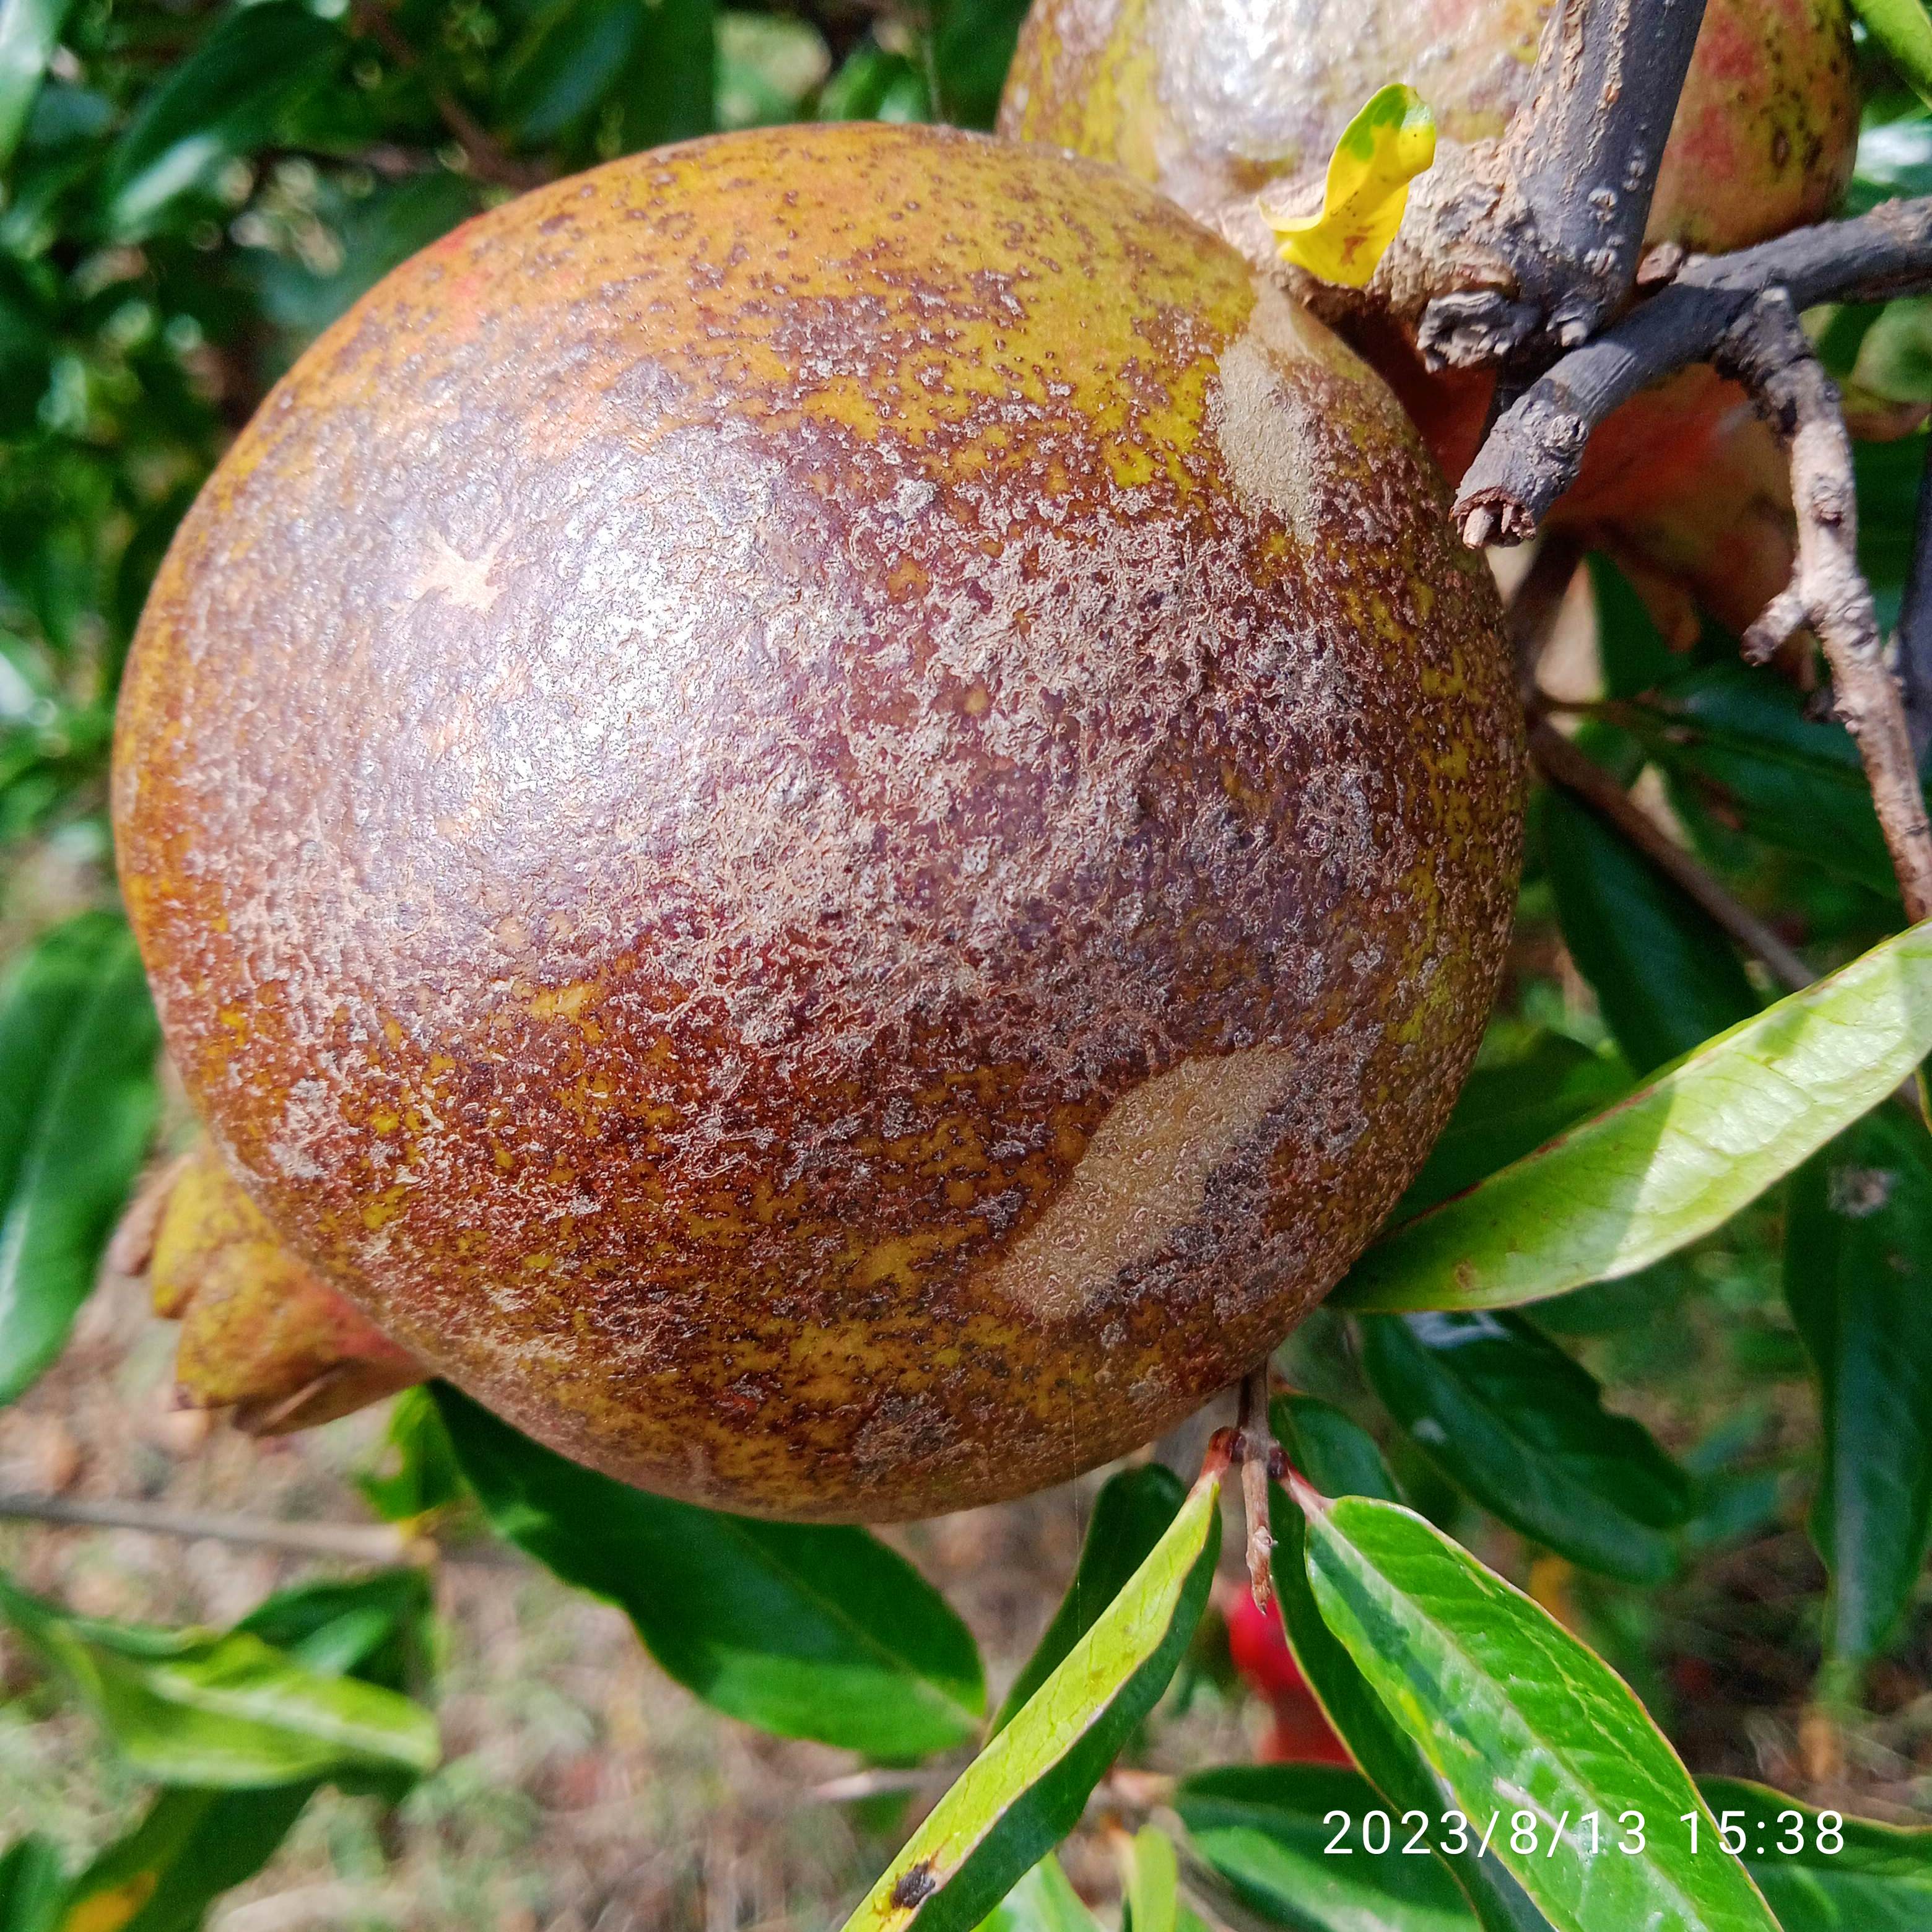
Label: Cercospora